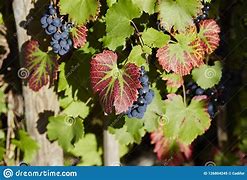
Label: Grapes